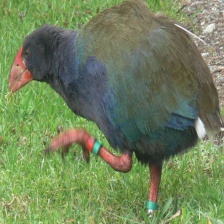
Species: TAKAHE
Scientific name: PORPHYRIO HOCHSTETTERI
ImageNet parent category: european_gallinule